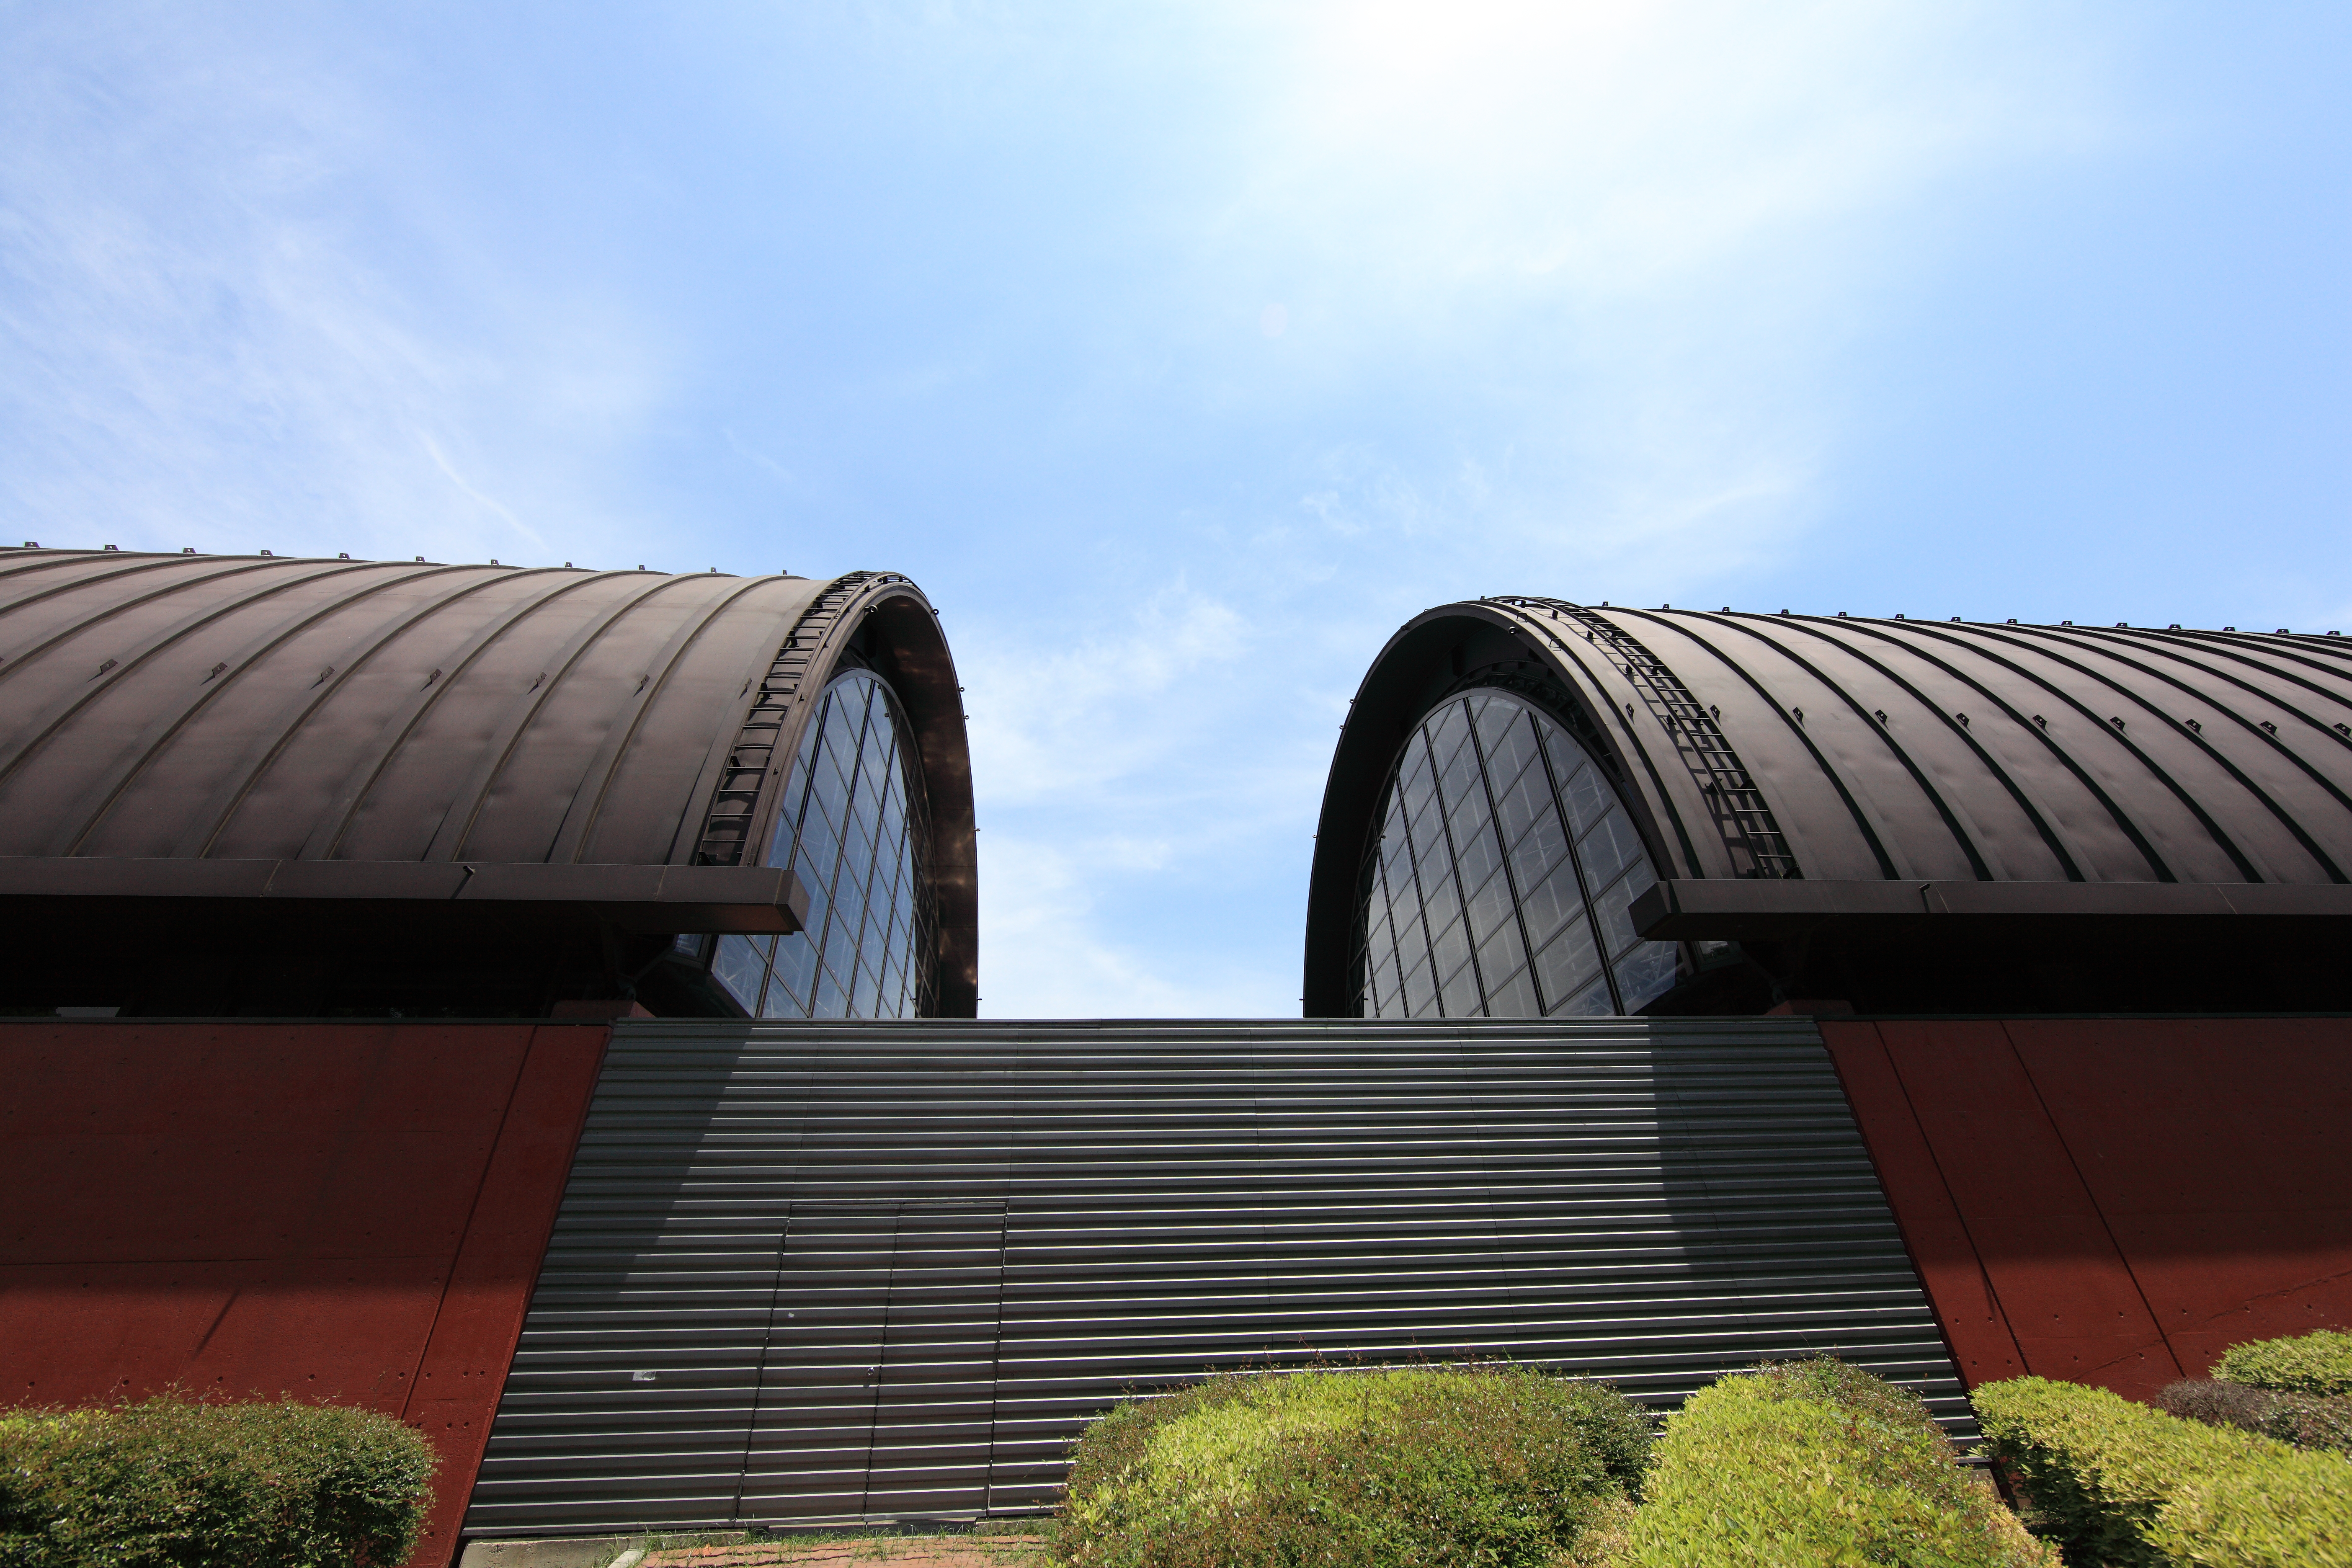
architecture, structure, sunlight, roof, building, high, facade, cool image, 5d, hires, markii, hi, res, resolution, outdoor structure